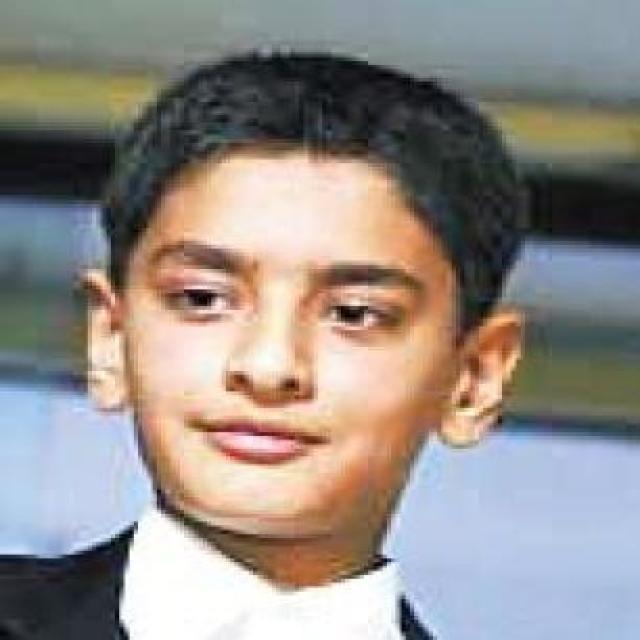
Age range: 0-12